Tomo Vinković

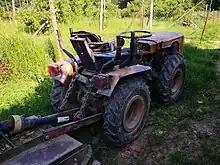
Tomo Vinkovič tractor

Tomo Vinković was a Croatian company that manufactured tractors and agricultural machines. It was founded in 1953 in Bjelovar, SR Croatia. Its products were exported to Poland, Czechoslovakia and Portugal. The factory started struggling in the 1980s and it was renamed to Tvornica traktora Bjelovar in 1990 (English: Bjelovar tractor factory), it went bankrupt in 2000 and completely ceased production on 25 February 2003.